Kings of Pastry

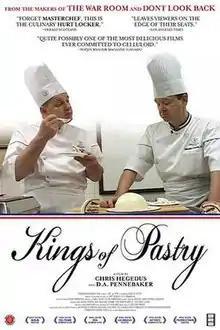
"Kings of Pastry"

Kings of Pastry is a film by D.A. Pennebaker and Chris Hegedus that follows a group of world-class French pastry chefs as they compete for France's most prestigious craftsmen award: Meilleur Ouvrier de France, awarded by former French President Nicolas Sarkozy. The competition, which takes place in Lyon, France, features a diverse range of creative trade professions, from carpentry to jewelry design to pastry making. The honor of wearing the blue, white and red striped collar given to the winners is considered to be the ultimate recognition of excellence in the pastry field. The film focuses primarily on Chef Jacquy Pfeiffer, co-founder of Chicago’s French Pastry School, and one of the sixteen finalist chefs competing — the sixteen finalists were selected from eighty semi-finalists during the semi-final rounds that took place in the months prior to the final competition.